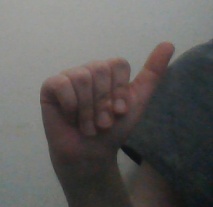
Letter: dhad